Annunciation Church, Mdina

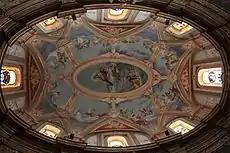
The dome

During the French occupation the church was ransacked by the French and valuables stolen to fund Napoleon's wars. However, it is said that on one particular occasion, as the French were on their way to steal the church's damask, some rebels locked the church doors and a boy went up to the spire to sound the alarm. Consequently, this event gave birth to the resistance against the French.